Brooklyn Marathon

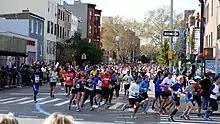
2019 Brooklyn Marathon at Lafayette and Bedford Avenue

The Brooklyn Marathon was a marathon run in Brooklyn, New York City from 2011 to 2022. It was produced by NYCRUNS in the fall. The 2011 debut was centered around Prospect Park. The race generated enough support that plans for new courses began in 2013.